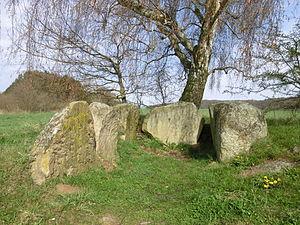
Cette liste non exhaustive, recense les sites mégalithiques encore visibles en Allemagne.